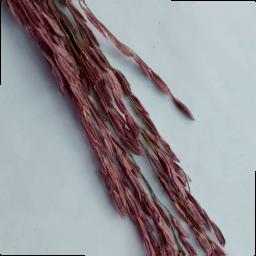
Label: Rice___Neck_Blast